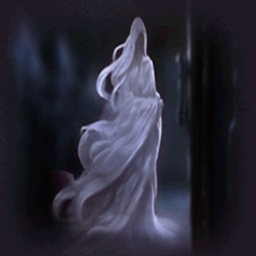
which ghosts do you like most ?